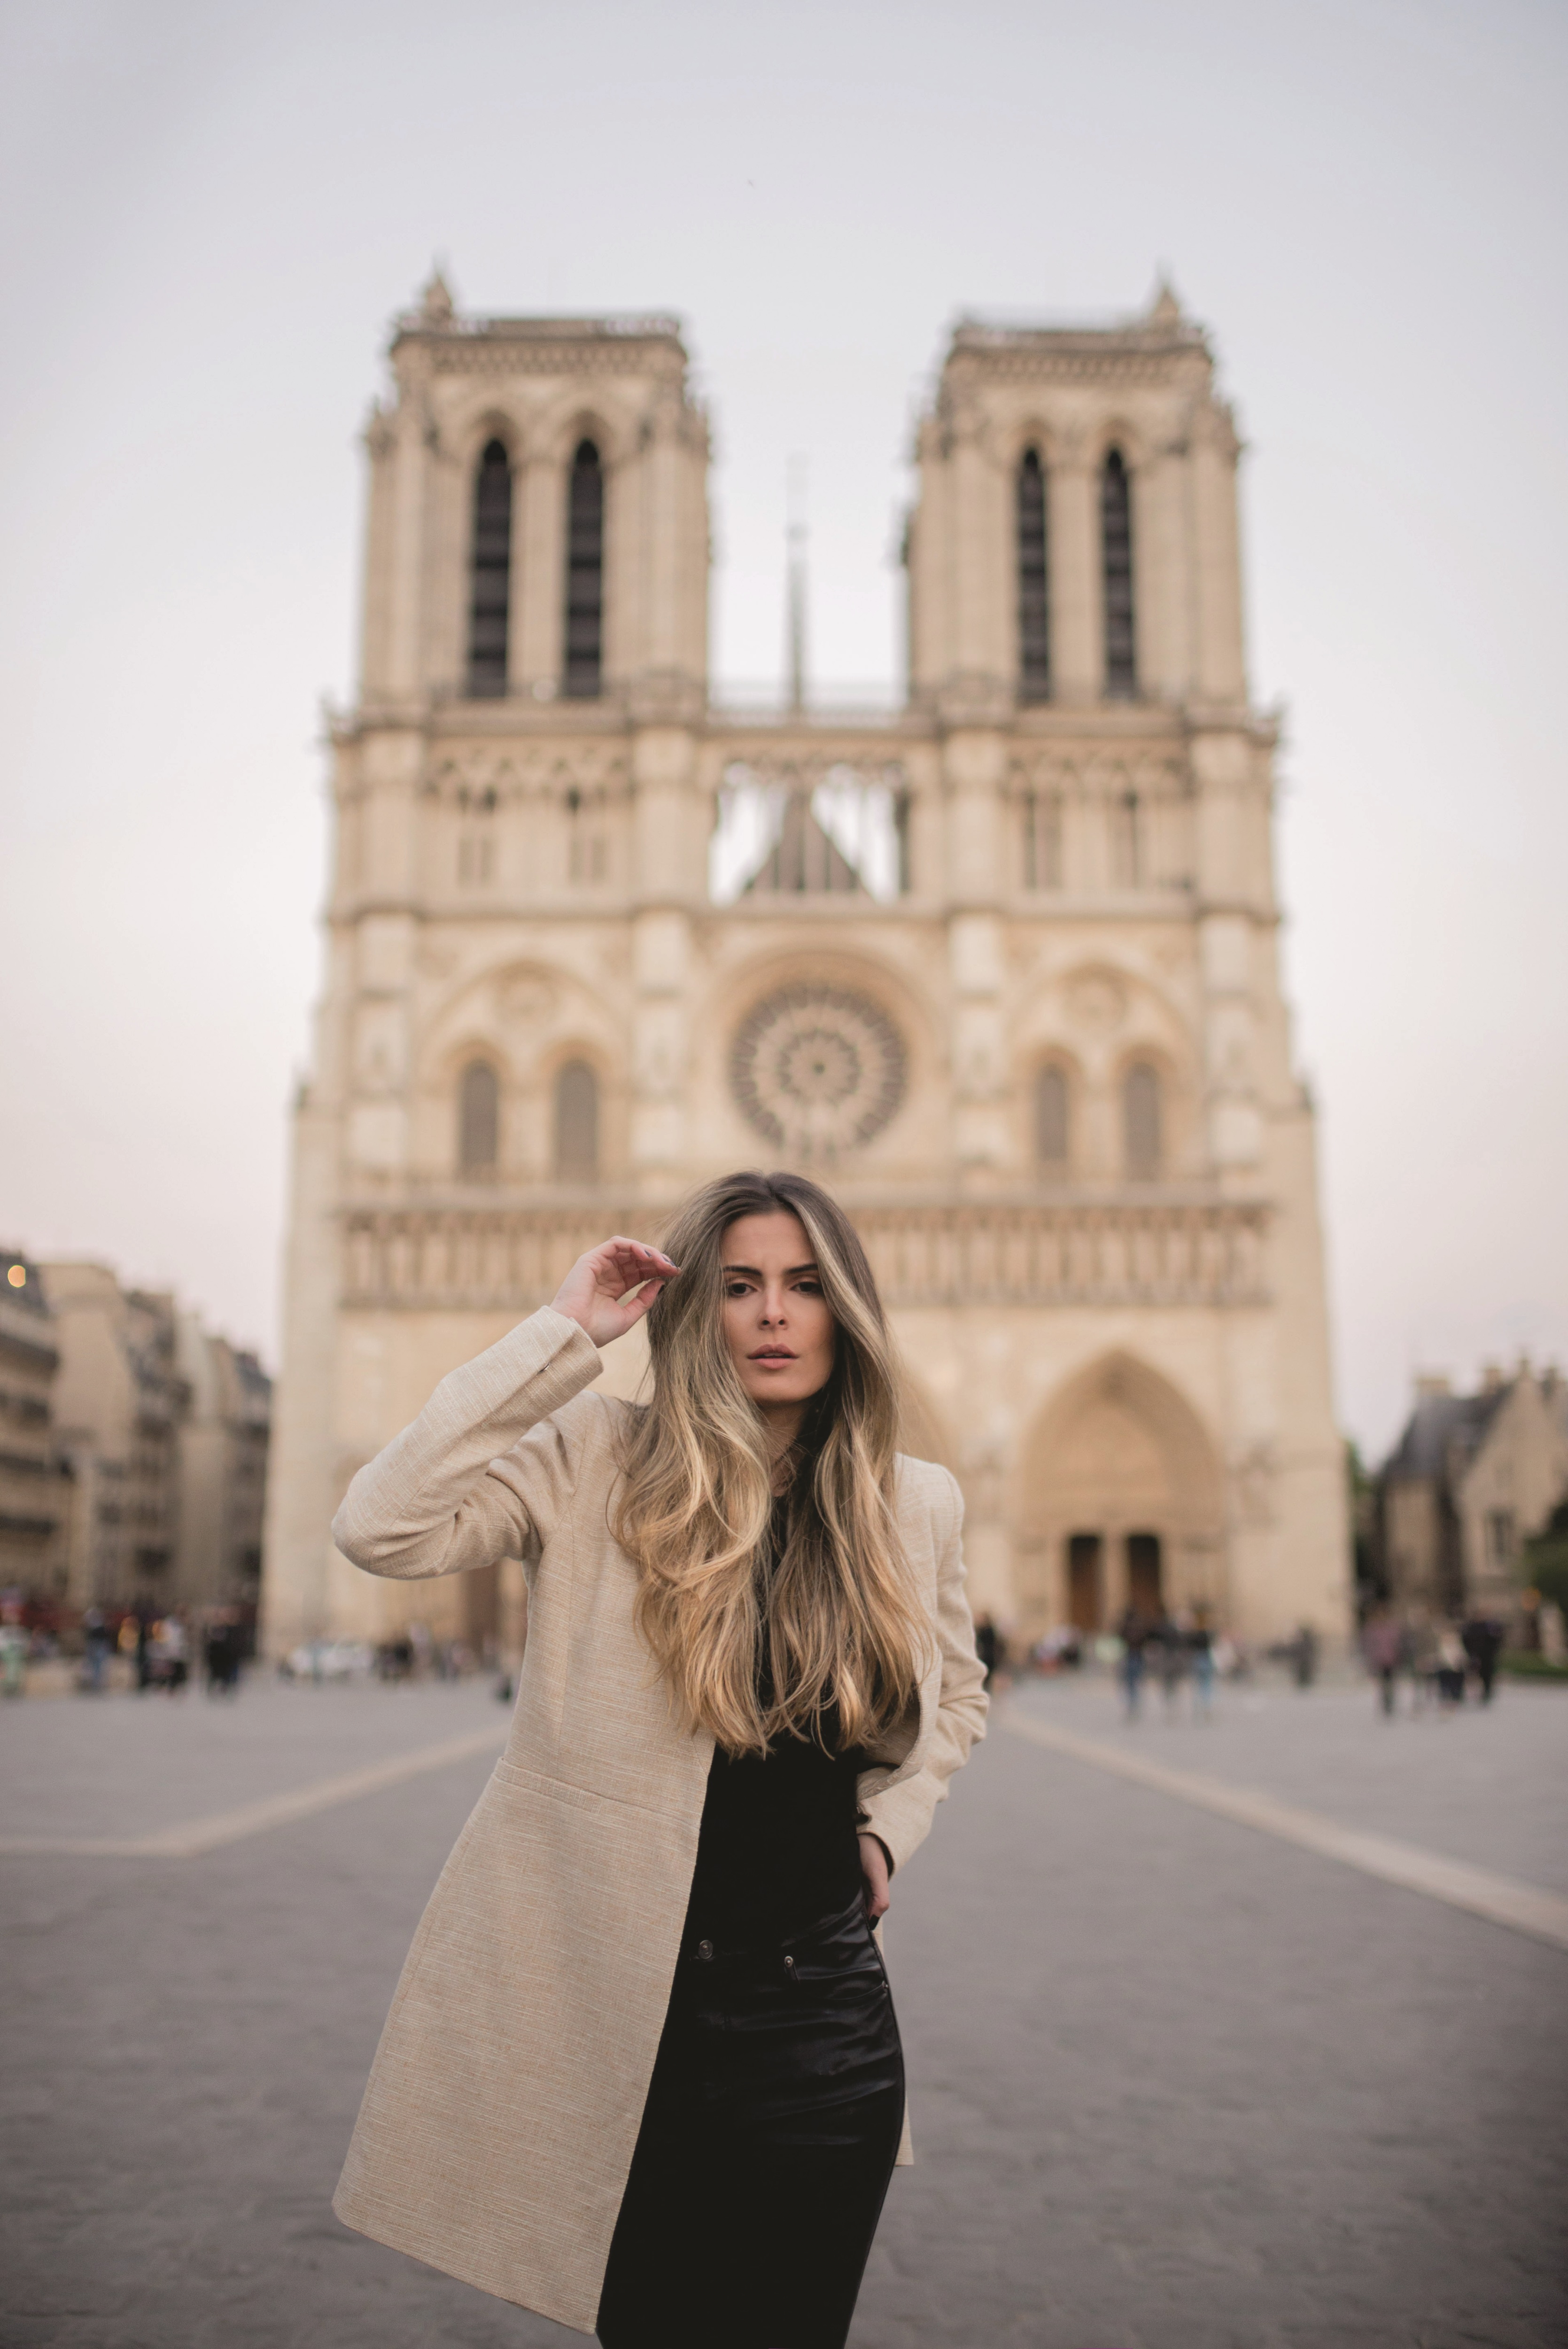
paris, art, photograph, girl, fashion, building, temple, sky, place of worship, arch, tourism, photo shoot, cathedral